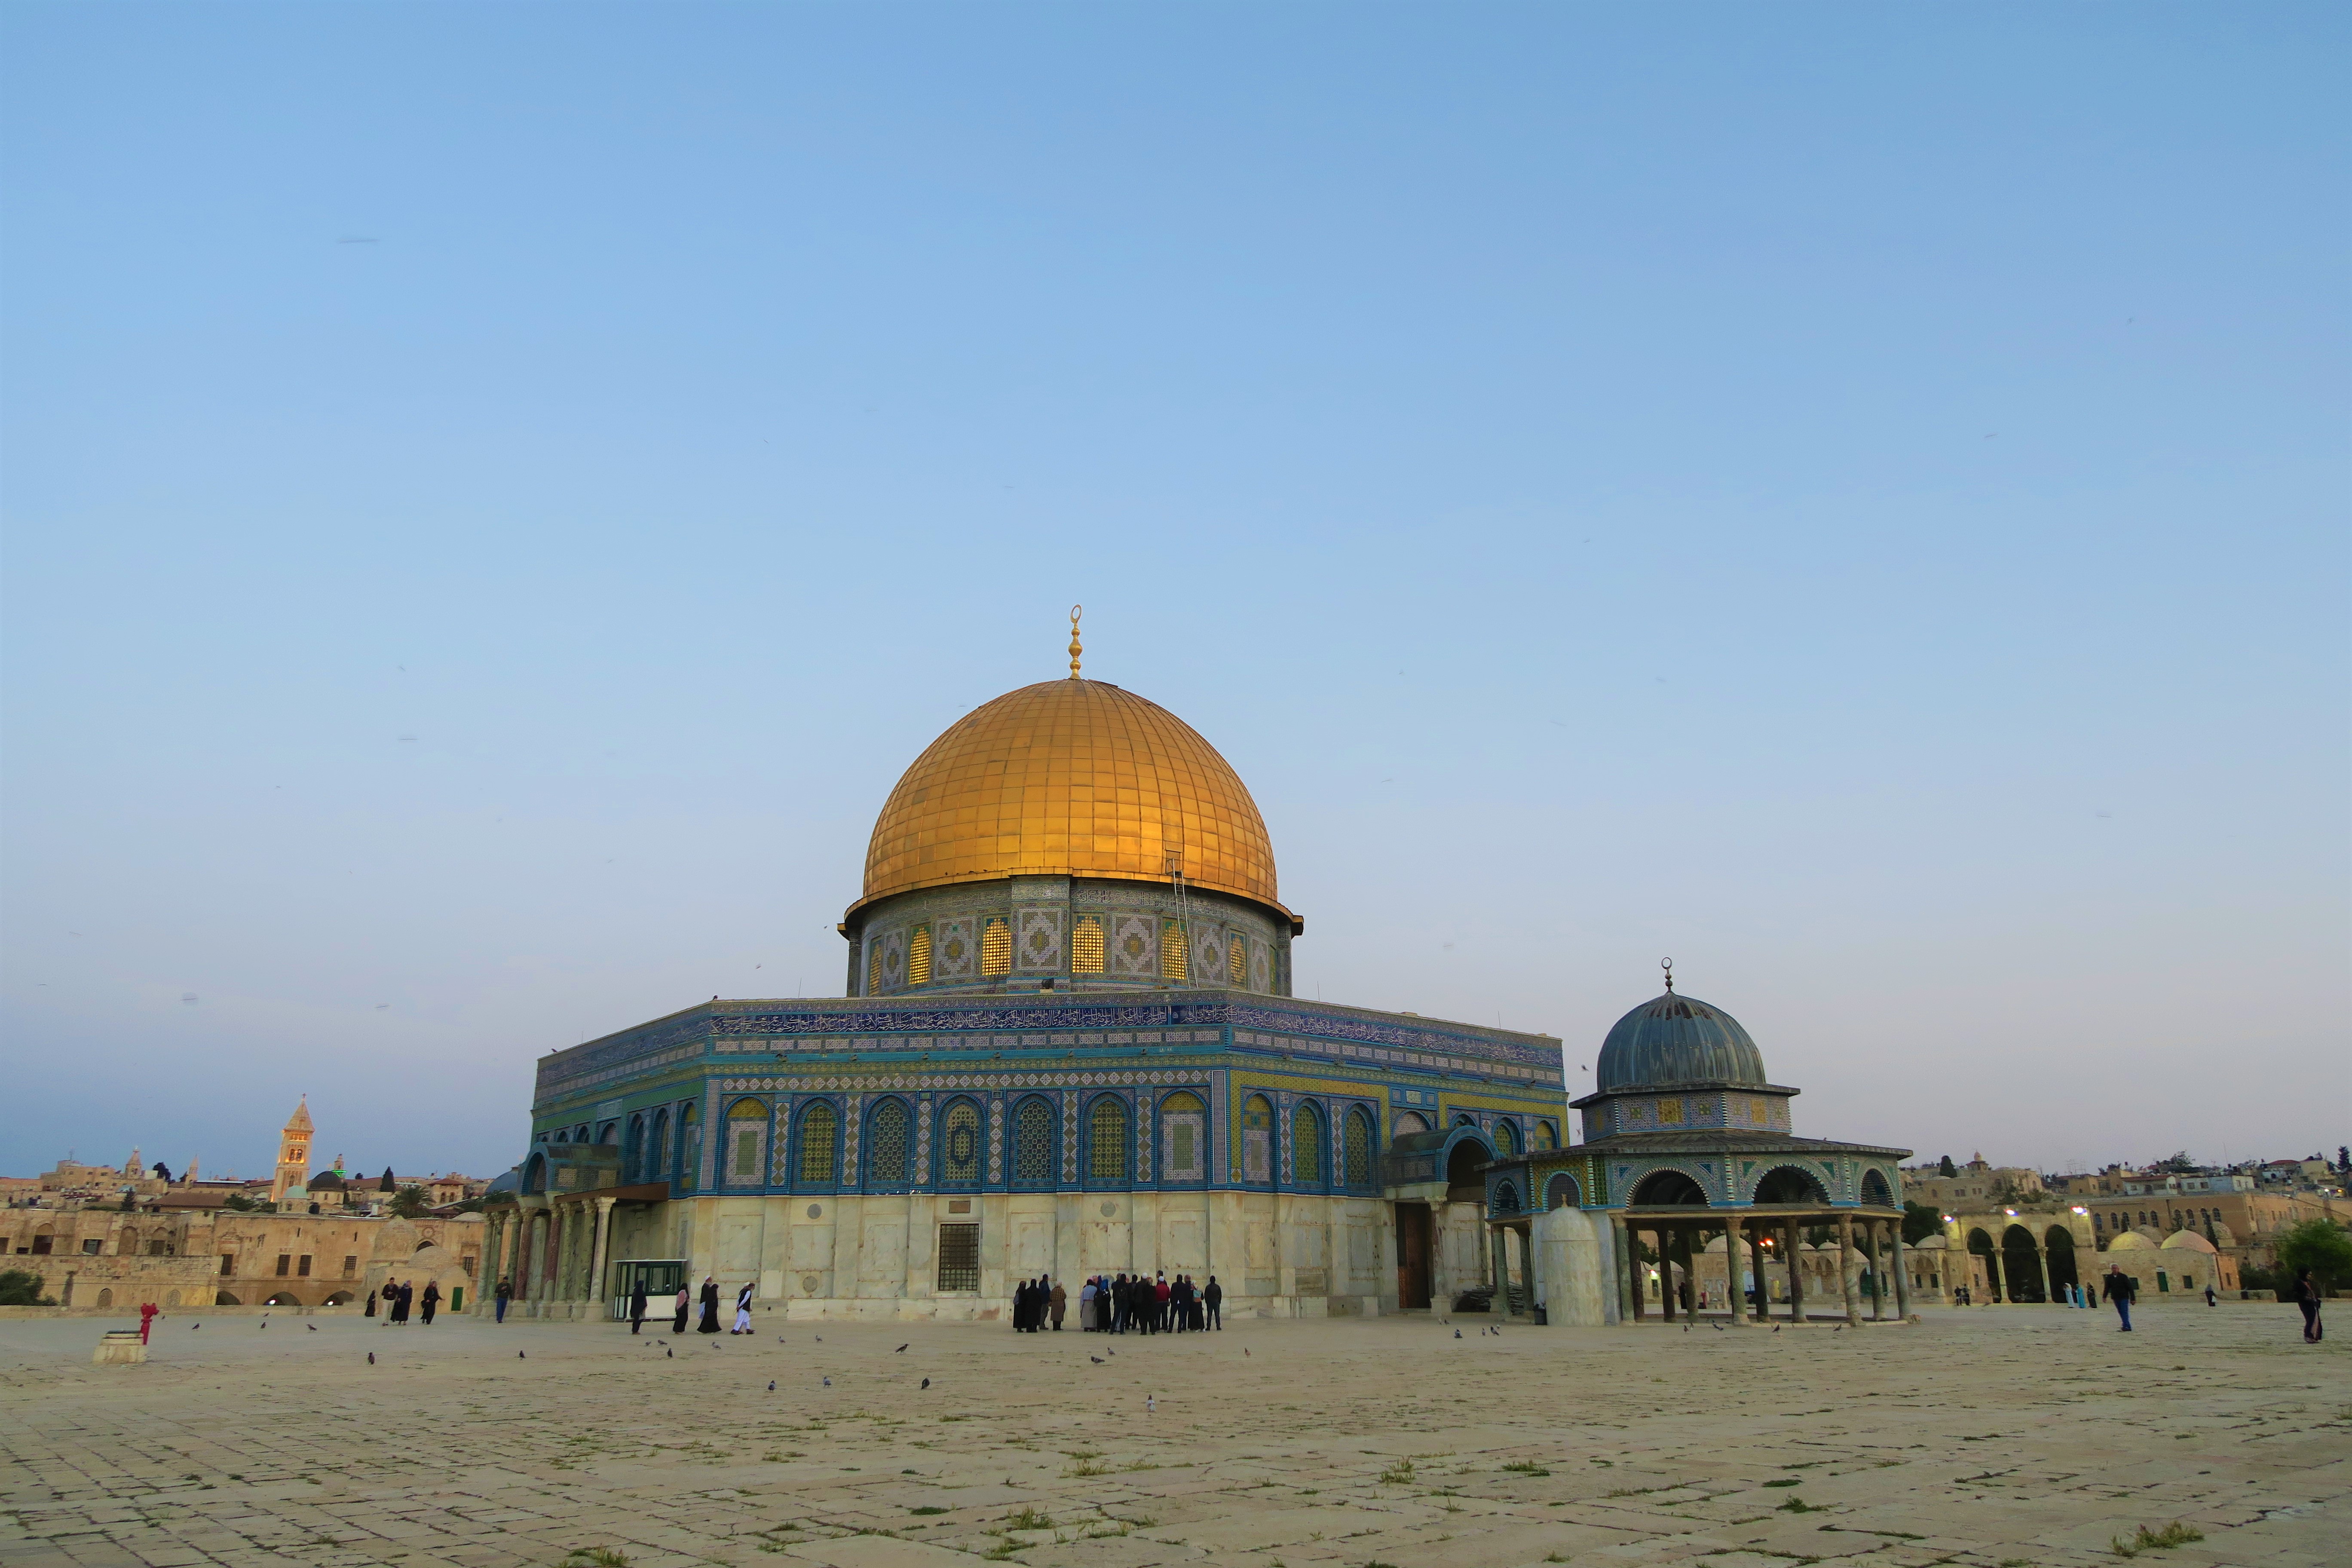
mosque, religion, islam, minaret, dome, masjid nebi, aksa, sahra, landmark, holy places, building, place of worship, khanqah, historic site, tourism, sky, architecture, tomb, byzantine architecture, vacation, tourist attraction